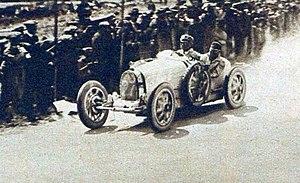
Méo Constantini vainqueur de la Targa Florio 1926 - 2.
Bartolomeo « Meo » Costantini est un aviateur et pilote automobile italien, célèbre pour avoir été dans les années 1920 le manager sportif de l'écurie de course du constructeur français Bugatti.
La 17ᵉ Targa Florio a lieu le 25 avril 1926. Elle est marquée par l'accident mortel du comte Giulio Masetti, as florentin qui perd le contrôle de sa monoplace Delage.